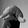
ASL letter: Q